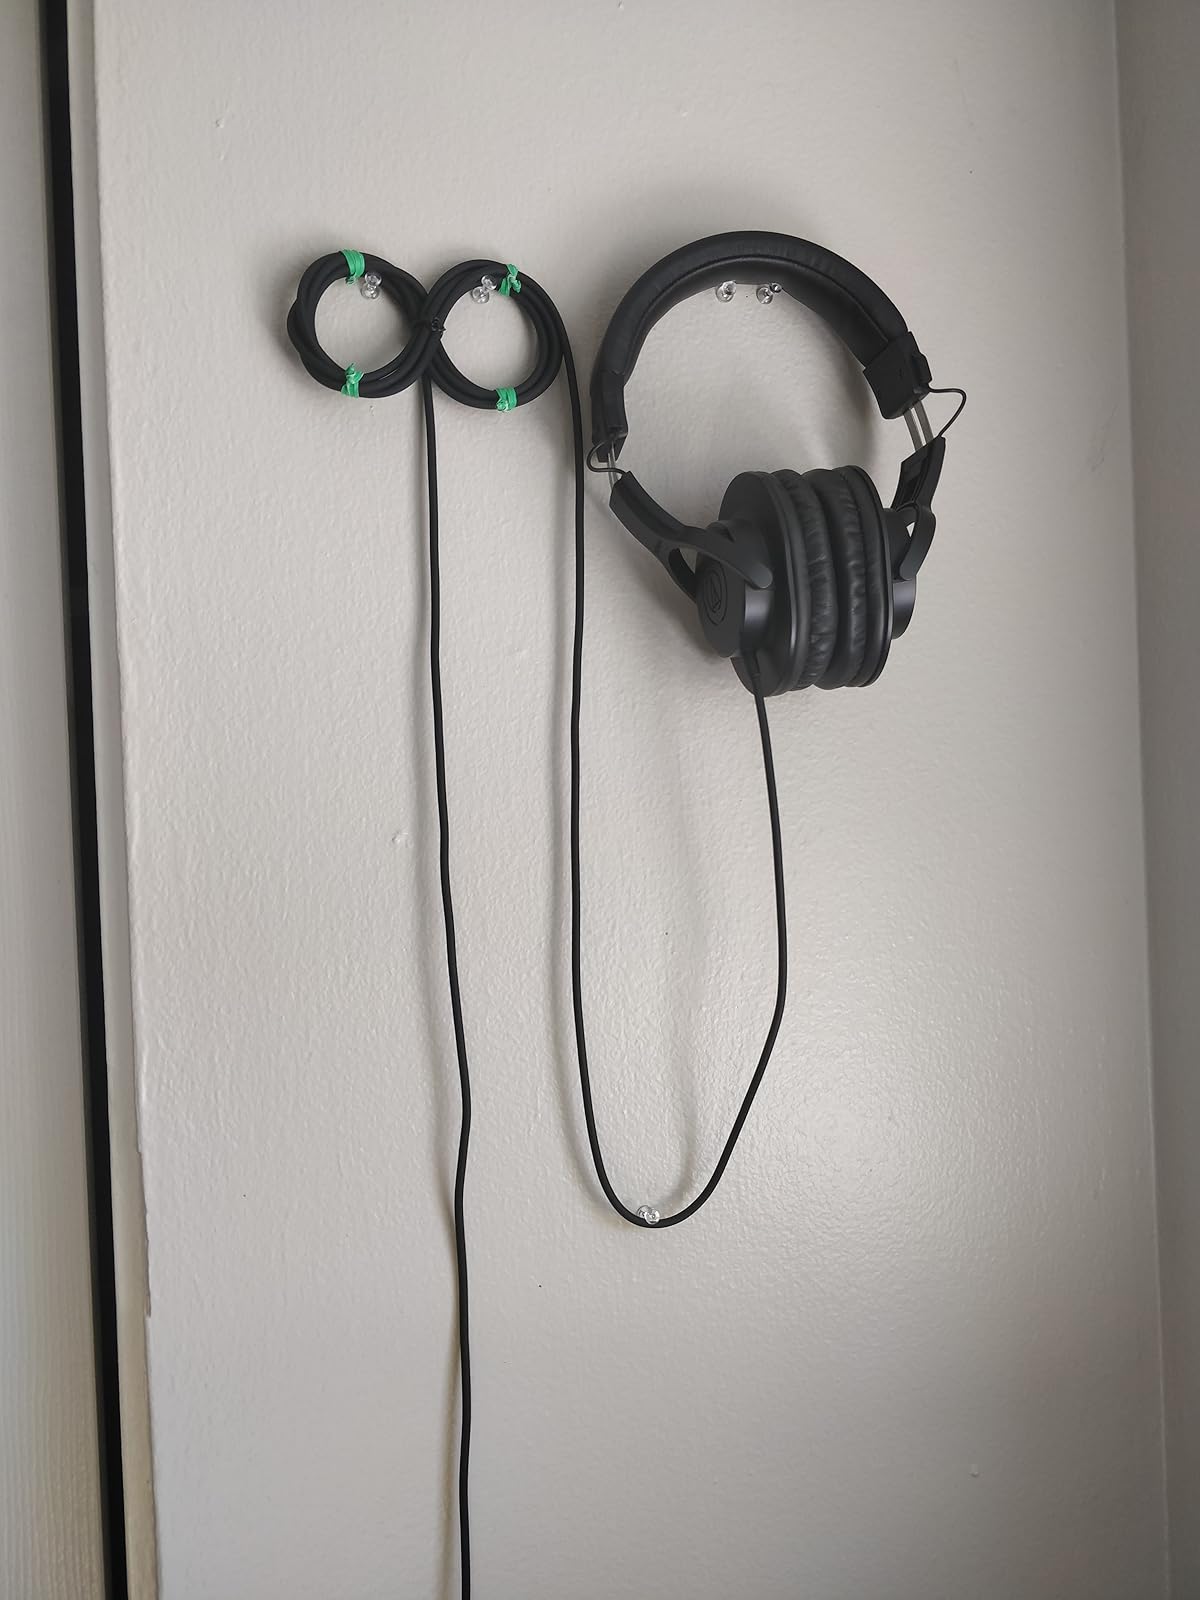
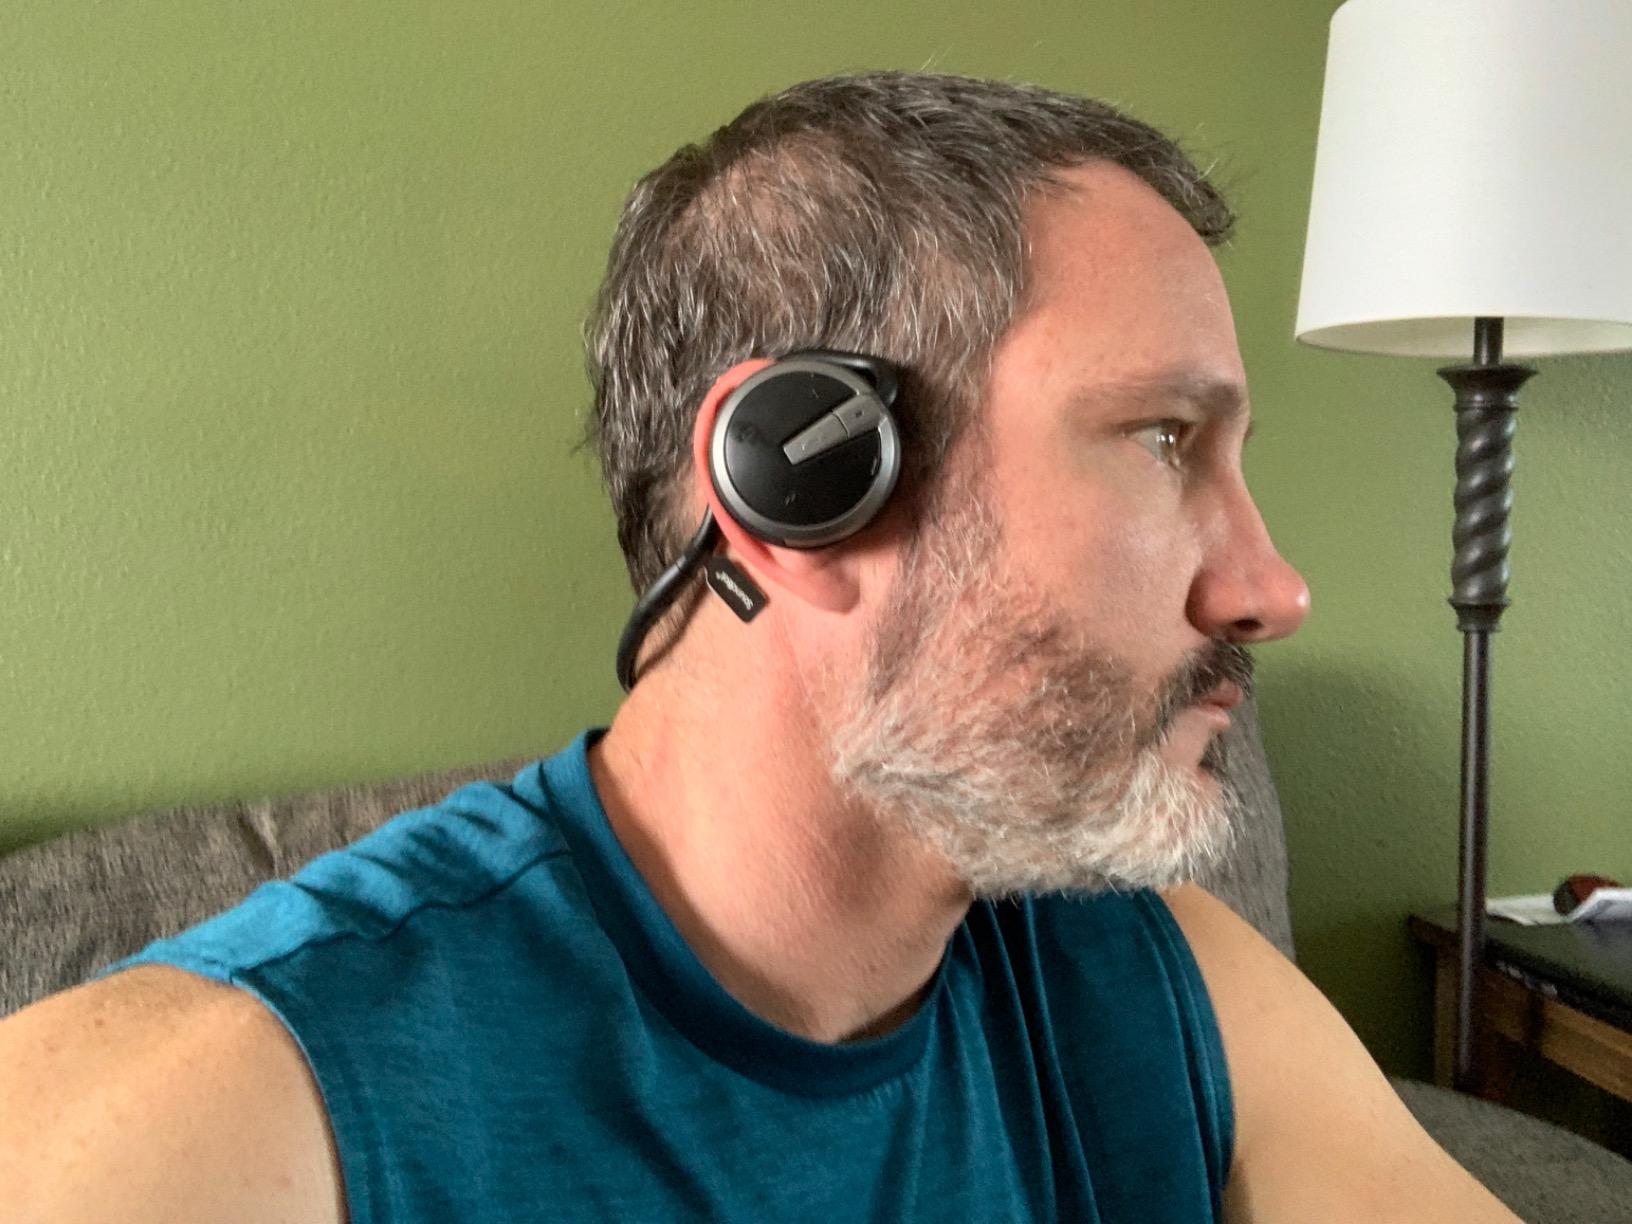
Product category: headphones
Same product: no